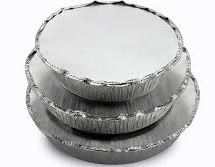
Label: metal